2008 Four Continents Figure Skating Championships

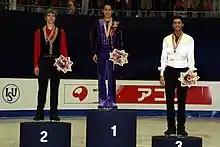
The men's podium. From left: Jeffrey Buttle (2nd), Daisuke Takahashi (1st), Evan Lysacek (3rd).

Daisuke Takahashi set a new world record for the free skating (175.84) and the combined total (264.41).